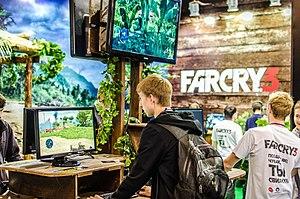
Far Cry 3 est un jeu vidéo de tir en vue à la première personne se déroulant dans un monde ouvert développé par Ubisoft Montréal en collaboration avec les studios Massive, Red Storm, Reflections et Shanghai. Il est édité par Ubisoft et sorti sur PlayStation 3, Xbox 360 et Windows fin 2012. Une version Classic sera disponible sur PlayStation 4 et Xbox One le 26 juin 2018, mais les joueurs possédant le season pass de Far Cry 5 l'obtiennent quelques semaines plus tôt, soit le 29 mai 2018.